Describe the emotion expressed in this image:  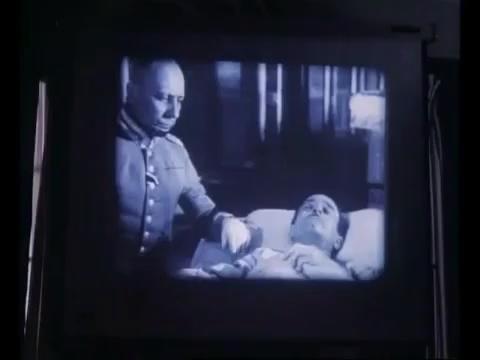
This person displays Suffering, valence and arousal with moderate intensity.